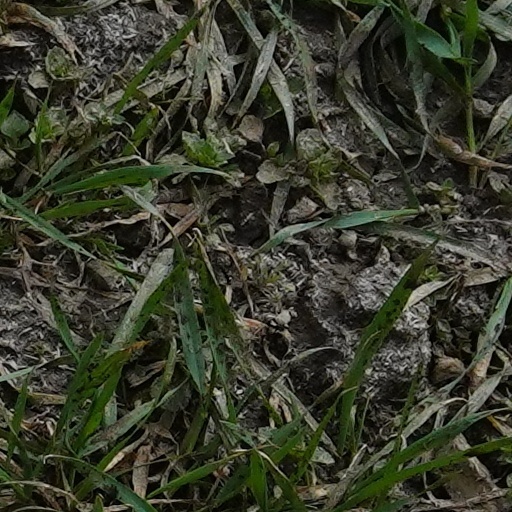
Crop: wheat